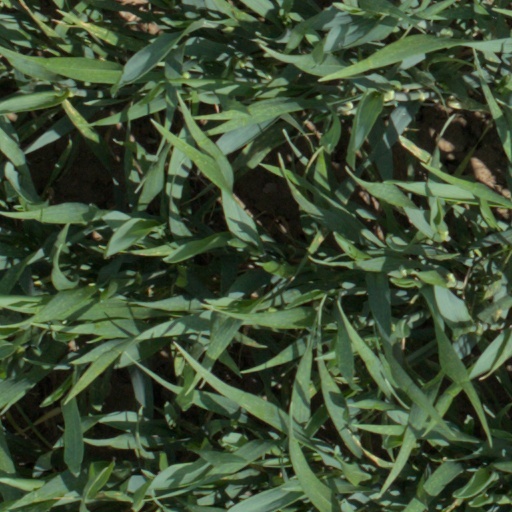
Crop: wheat